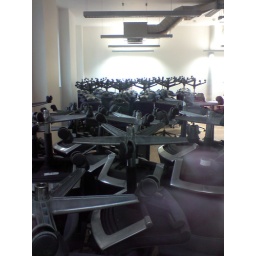
Through a window in the side of a building in Kings Cross